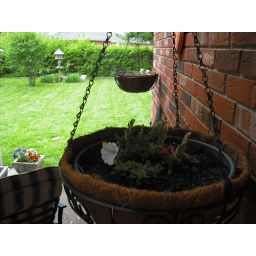
Patio hanging baskets with wave petunias, one red, one white &amp;amp; one blue in each.